Zap! Snowboarding Trix

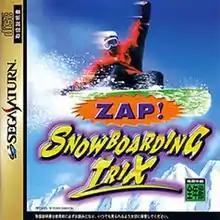

Zap! Snowboarding Trix is a snowboarding video game developed by Atelier Double and published by Pony Canyon. It was released only for the Sega Saturn, and only in Japan. A sequel to the game, called "Zap! Snowboarding Trix '98", was later released both for Saturn and PlayStation (the latter console version internationally) in 1997–1999, under the title "Freestyle Boardin' '99" in North America and "Phat Air: Extreme Snowboarding" in Europe.